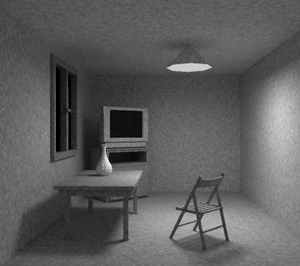
Radiosité obtenu par une simulation Monte Carlo
La radiosité, ou plus exactement la radiance, est une technique de calcul d'éclairage d'une scène 3D. Elle utilise les formules physiques de transfert radiatif de la lumière entre les différentes surfaces élémentaires composant la scène.